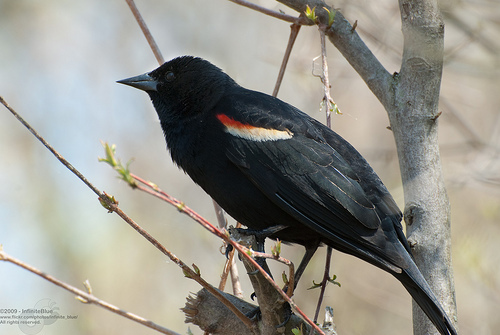
a primarily all black bird with a small orange and white stripes on the upper swing.
this bird is black and white in color with a sharp black beak and black eye ring.
this bird is covered in black feathers except for a splash of red and white along its wings.
this is a black bird with a gray bill with a orange and white on the wingbar
this bird is black in color with a sharp black beak, and black eye rings.
black bird with a short pointed back beak and long black tail feathers.
this mostly black bird has a colorful red and white wingbar and a pointed bill.
this bird is black with red and has a long, pointy beak.
a black bird with a sharp black beak and red and white on its wingbarsthe bird is mostly black with a stripe of red and white on it's side just before the wingbars begin, the beak is short and pointy.
Species: Red Winged Blackbird